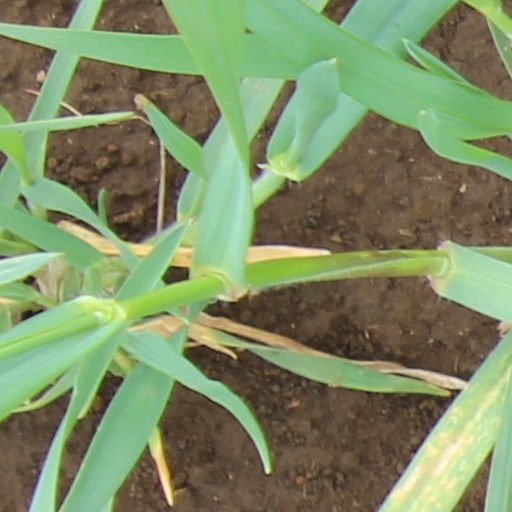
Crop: wheat